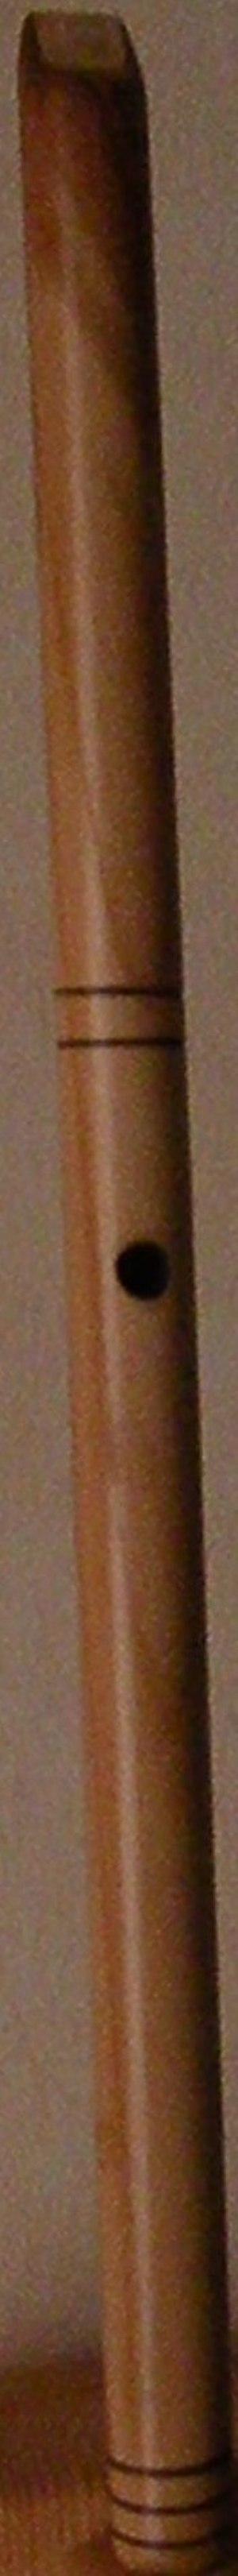
salamuri avec langue (de face) qui sont les plus répandues en Géorgie contrairement aux salamuri sans langue qui lui est peu connu
Le salamouri est un instrument de musique à vent géorgien répandu à l’est de la Géorgie, plus précisément dans les régions de Karthli, Kakhétie, Meskhétie, Touchétie, Pchavie, et Iméréthie, ainsi que dans l'ouest de la Géorgie.